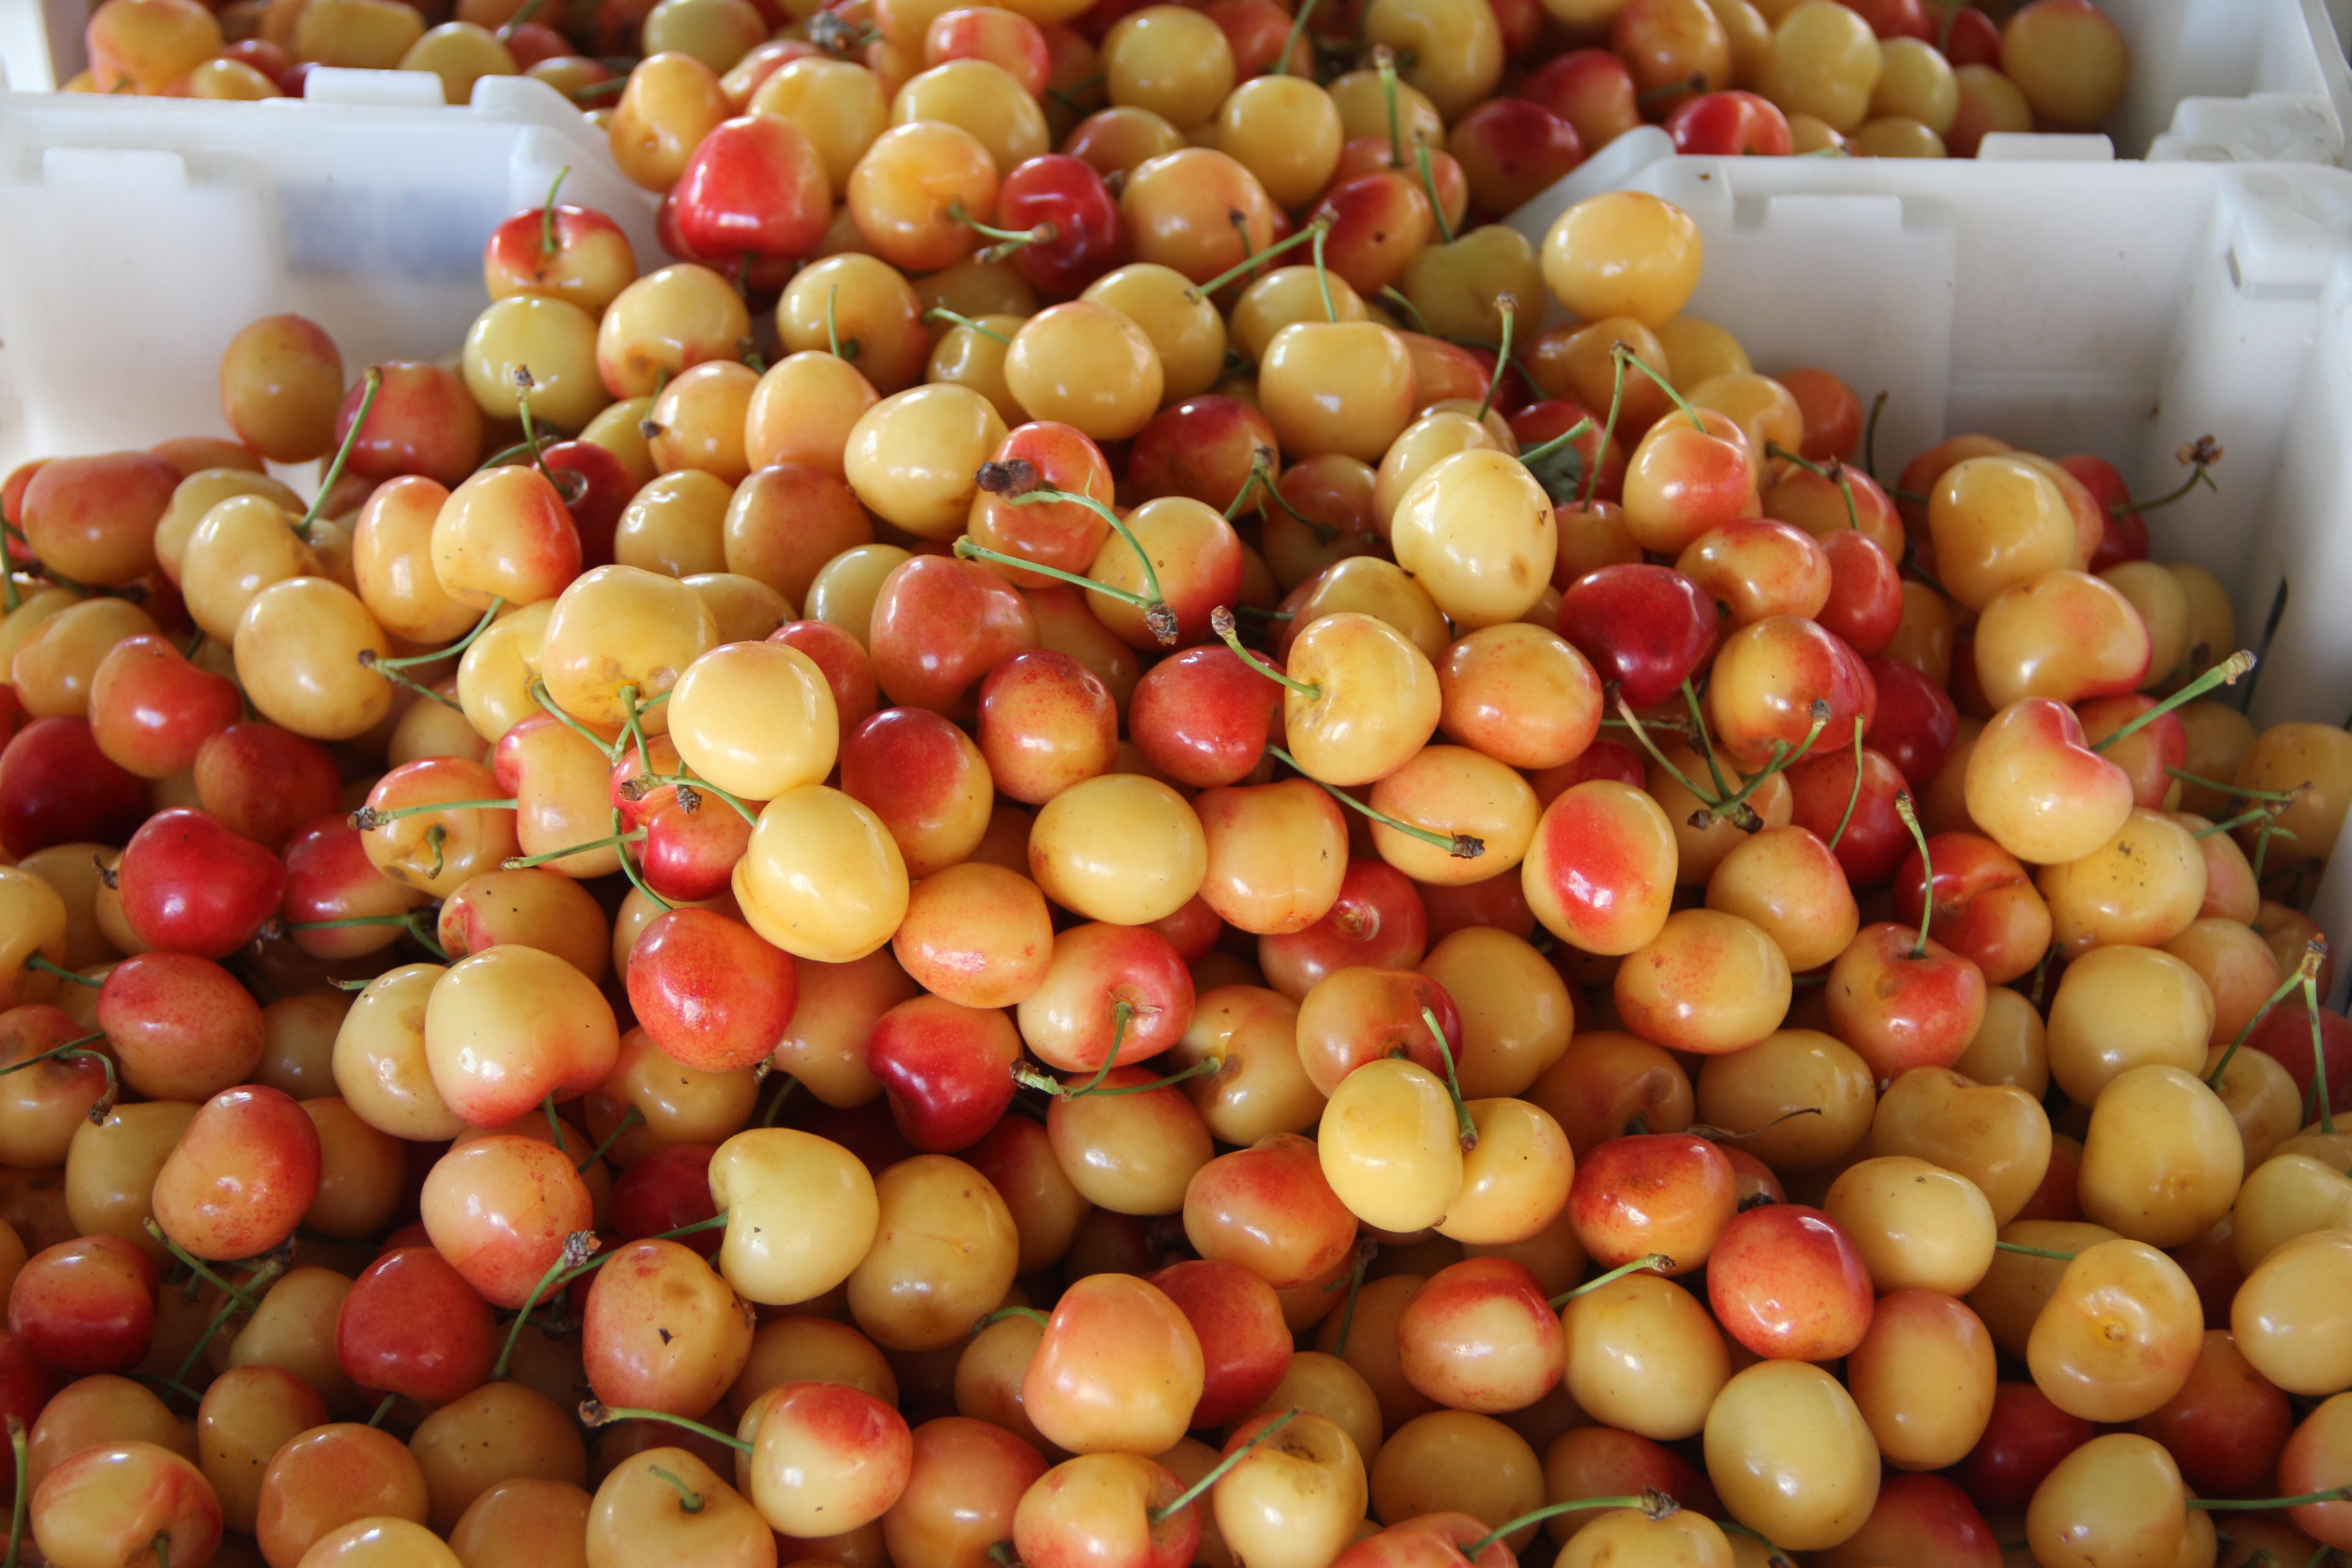
plant, fruit, ripe, food, ingredient, produce, vegetable, natural, fresh, agriculture, juicy, healthy, delicious, health, nutrition, tasty, fruits, vegetarian, raw, diet, organic, cherries, nutritious, flowering plant, rose family, land plant